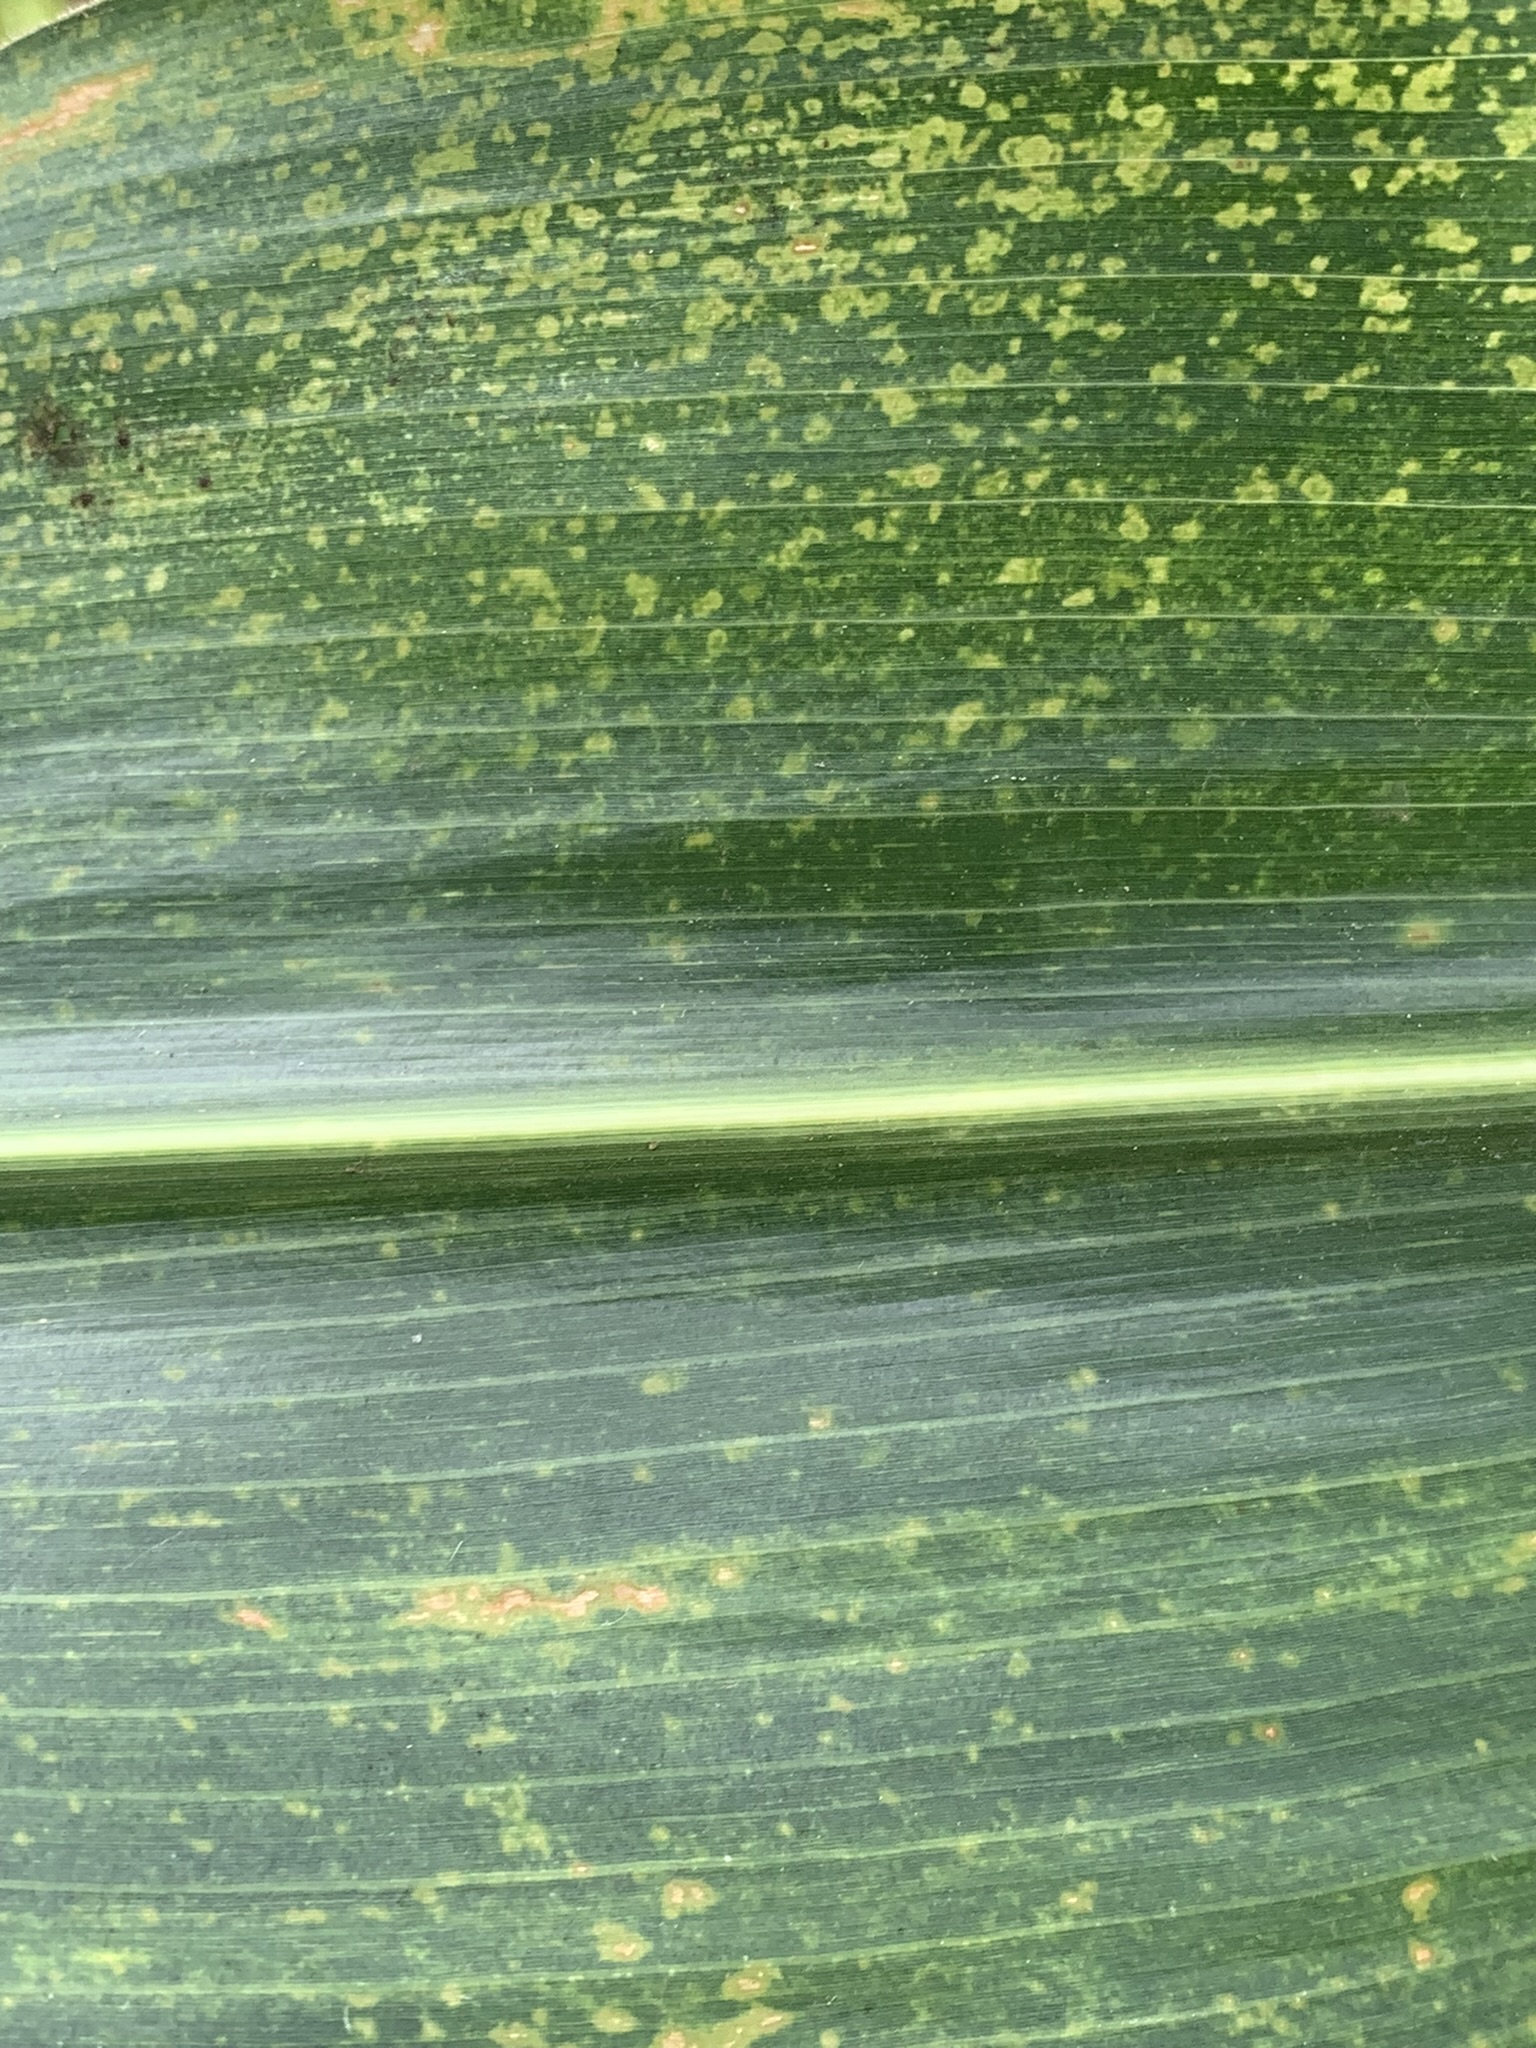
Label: MLN